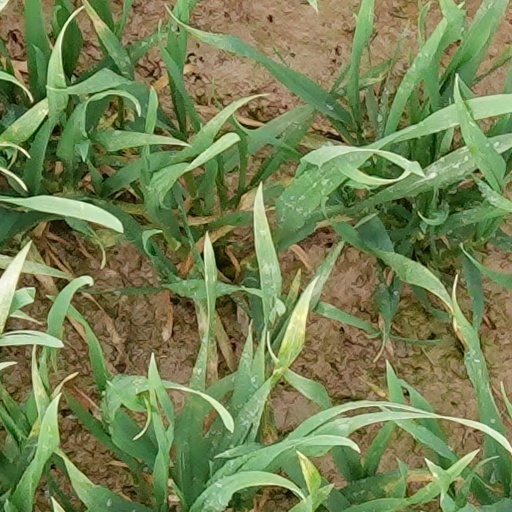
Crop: wheat